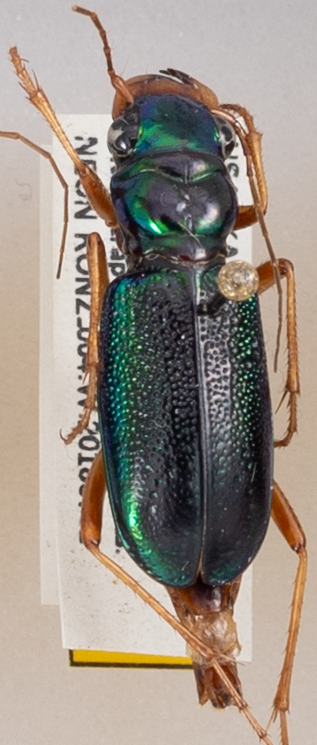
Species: Tetracha virginica
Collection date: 2018-07-02
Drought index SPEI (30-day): -2.09
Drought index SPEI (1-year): -2.09
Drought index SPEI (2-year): -0.674